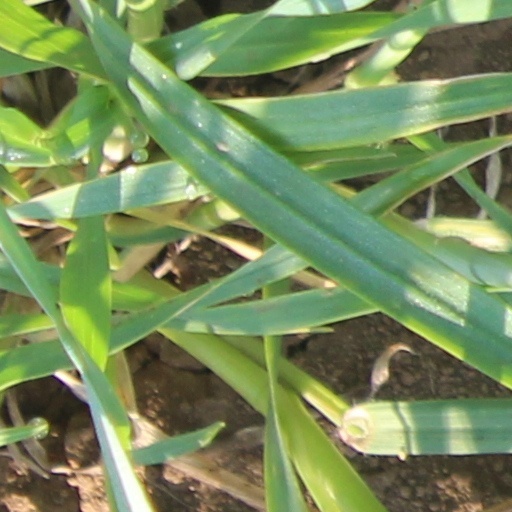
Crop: wheat